Yekaterinburg

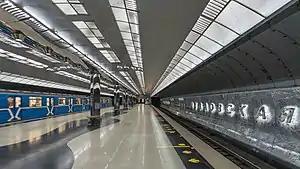
Chkalovskaya station of the Yekaterinburg Metro.

Yekaterinburg ranks first in retail trade of the Russian Federation per capita, ahead of Moscow. The consumer market contributes significantly to Yekaterinburg's economy. Revenue of retail stores in 2015 amounted to 725.9 billion rubles, and the number of retailers totaled 4,290. 36 shopping centers operate in the city, taking up a total area of which was . The availability of shopping centres per 1,000 inhabitants increased to .